Romani people

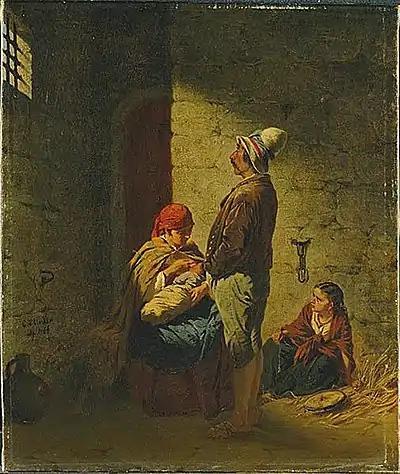
"Gypsy Family in Prison", 1864 painting by Carl d´Unker. An actual imprisoned family in Germany served as the models. The reason for their imprisonment remains unknown.

The Roma may have emerged from what is the modern Indian state of Rajasthan, migrating to the northwest (the Punjab region of the Indian subcontinent) around 250 BCE. Their subsequent westward migration, possibly in waves, is now believed to have occurred beginning in about 500 CE.